List of Fullmetal Alchemist characters

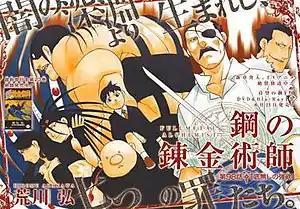
From left to right: Lust, Envy, Sloth, Gluttony, Pride, Wrath, and Greed (the original version) in the manga

In the first anime, homunculi are the result of an alchemist's failed attempt to resurrecting a person via human transmutation. The resulting misshaped creatures are later exposed to incomplete Philosopher's Stones that enable them to closely resemble the deceased humans they were intended to be. These homunculi are led by Dante, and feed on incomplete Philosopher's Stones to fuel their powers; they are susceptible to death once enough of the stones are regurgitated. The homunculi of the first anime possess an additional weakness: a remnant of their original bodies (a bone, hair, etc.), which weaken and immobilize them when they come in contact with them before they can successfully be killed.